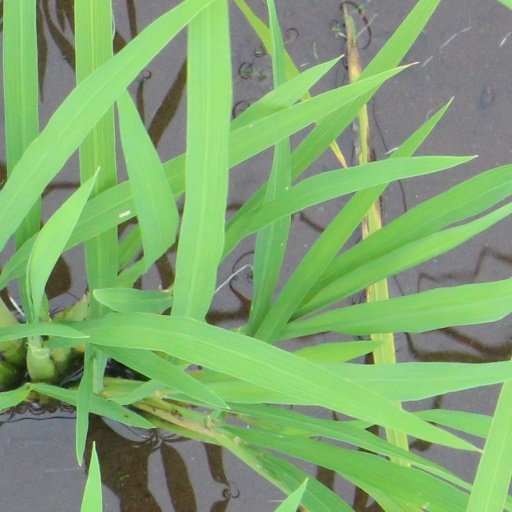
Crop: rice